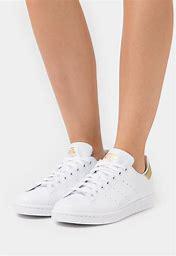
Brand: adidas
Model: Originals Stan Smith